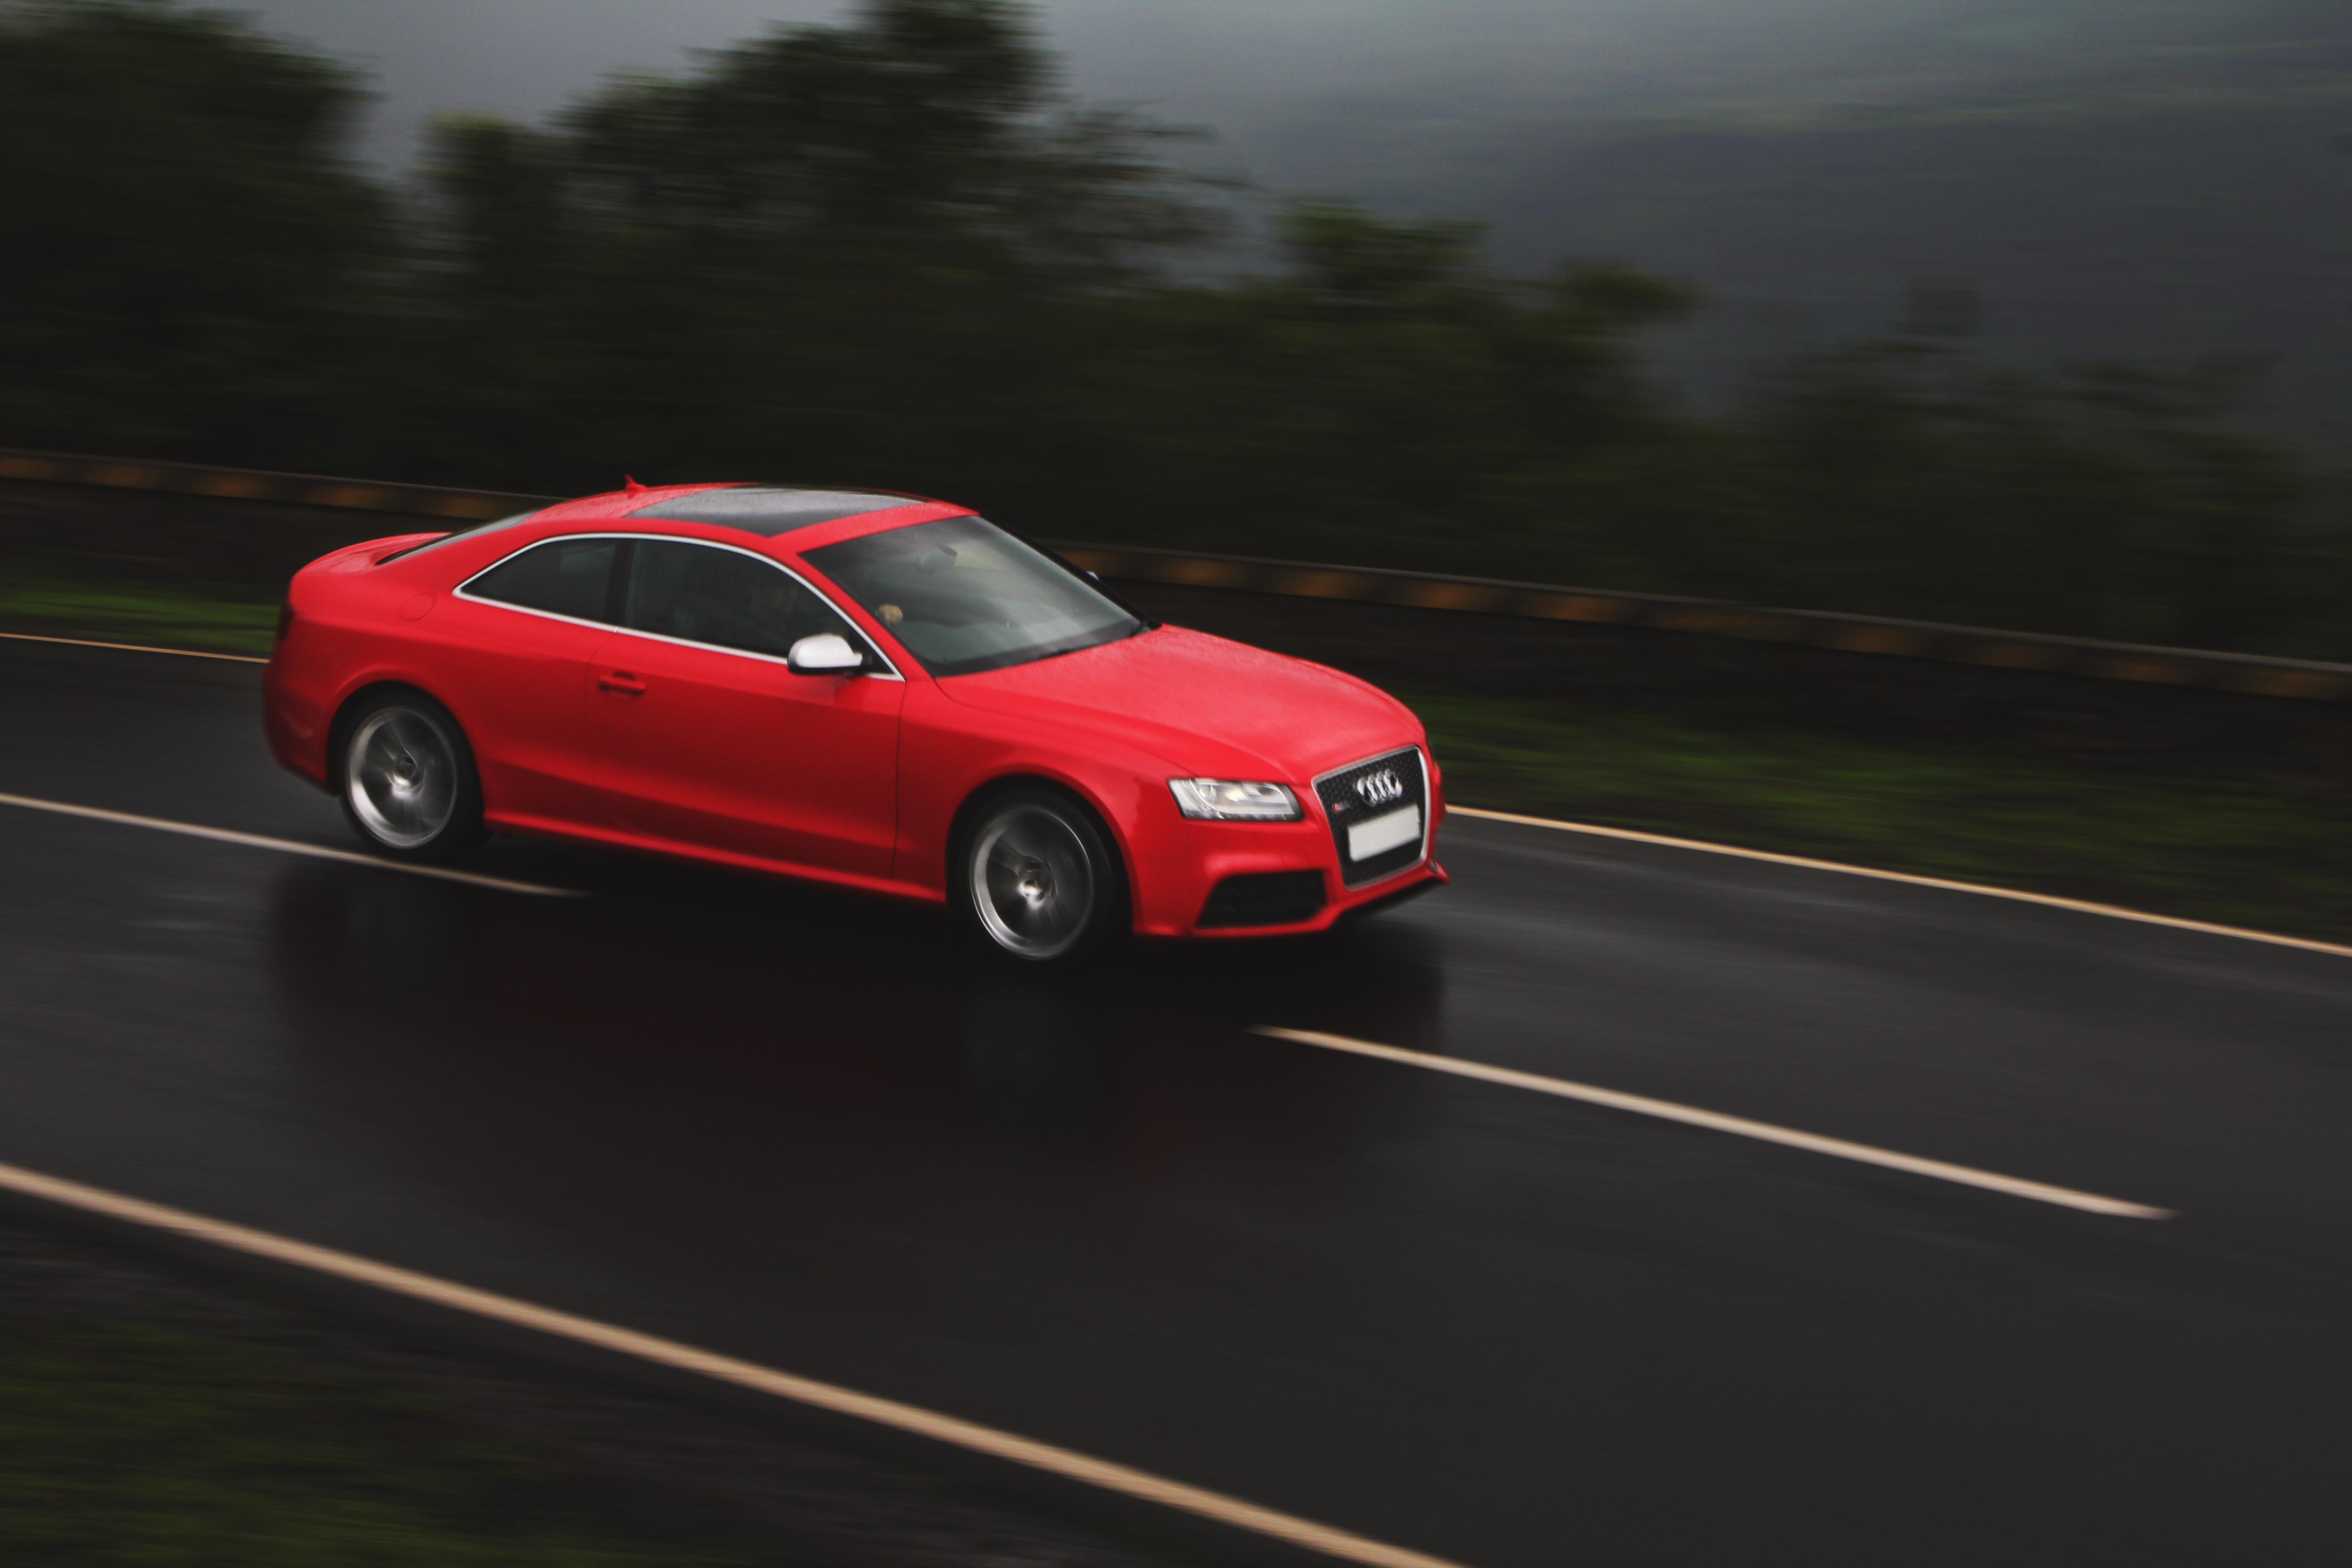
land vehicle, vehicle, car, personal luxury car, luxury vehicle, performance car, audi a5, audi, automotive design, executive car, sports car, mid size car, sedan, coupe, sports sedan, family car, road, compact car, driving, city car